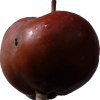
Label: Apple 18